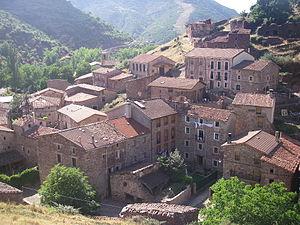
Viniegra de Arriba est une commune de la communauté autonome de La Rioja, en Espagne.